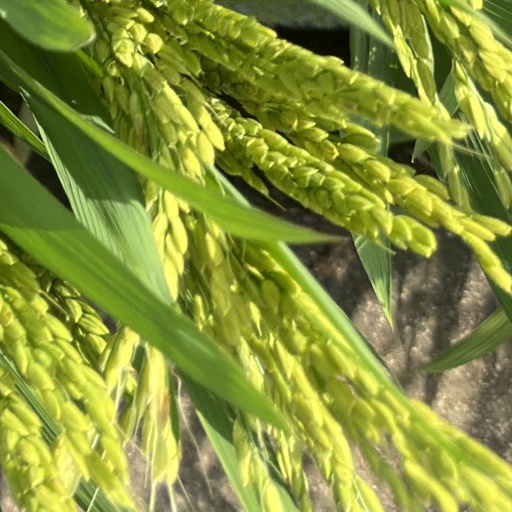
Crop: rice